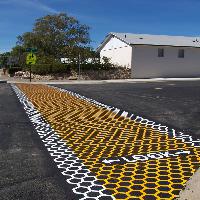
Weather: sun or clear